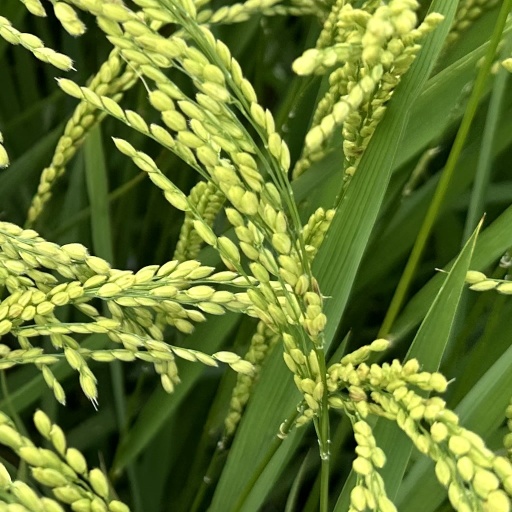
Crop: rice